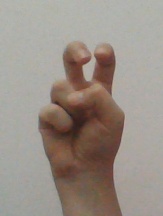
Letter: toot